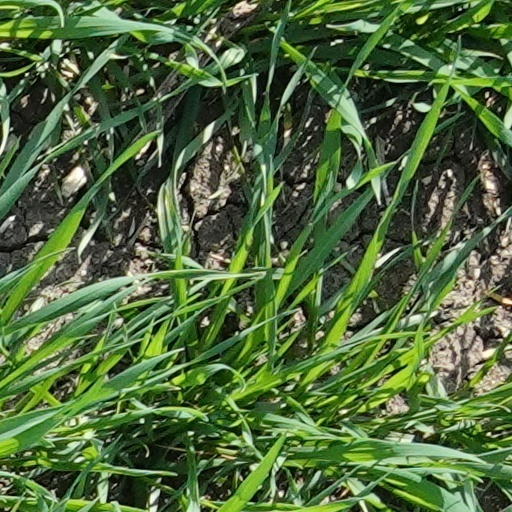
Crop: wheat